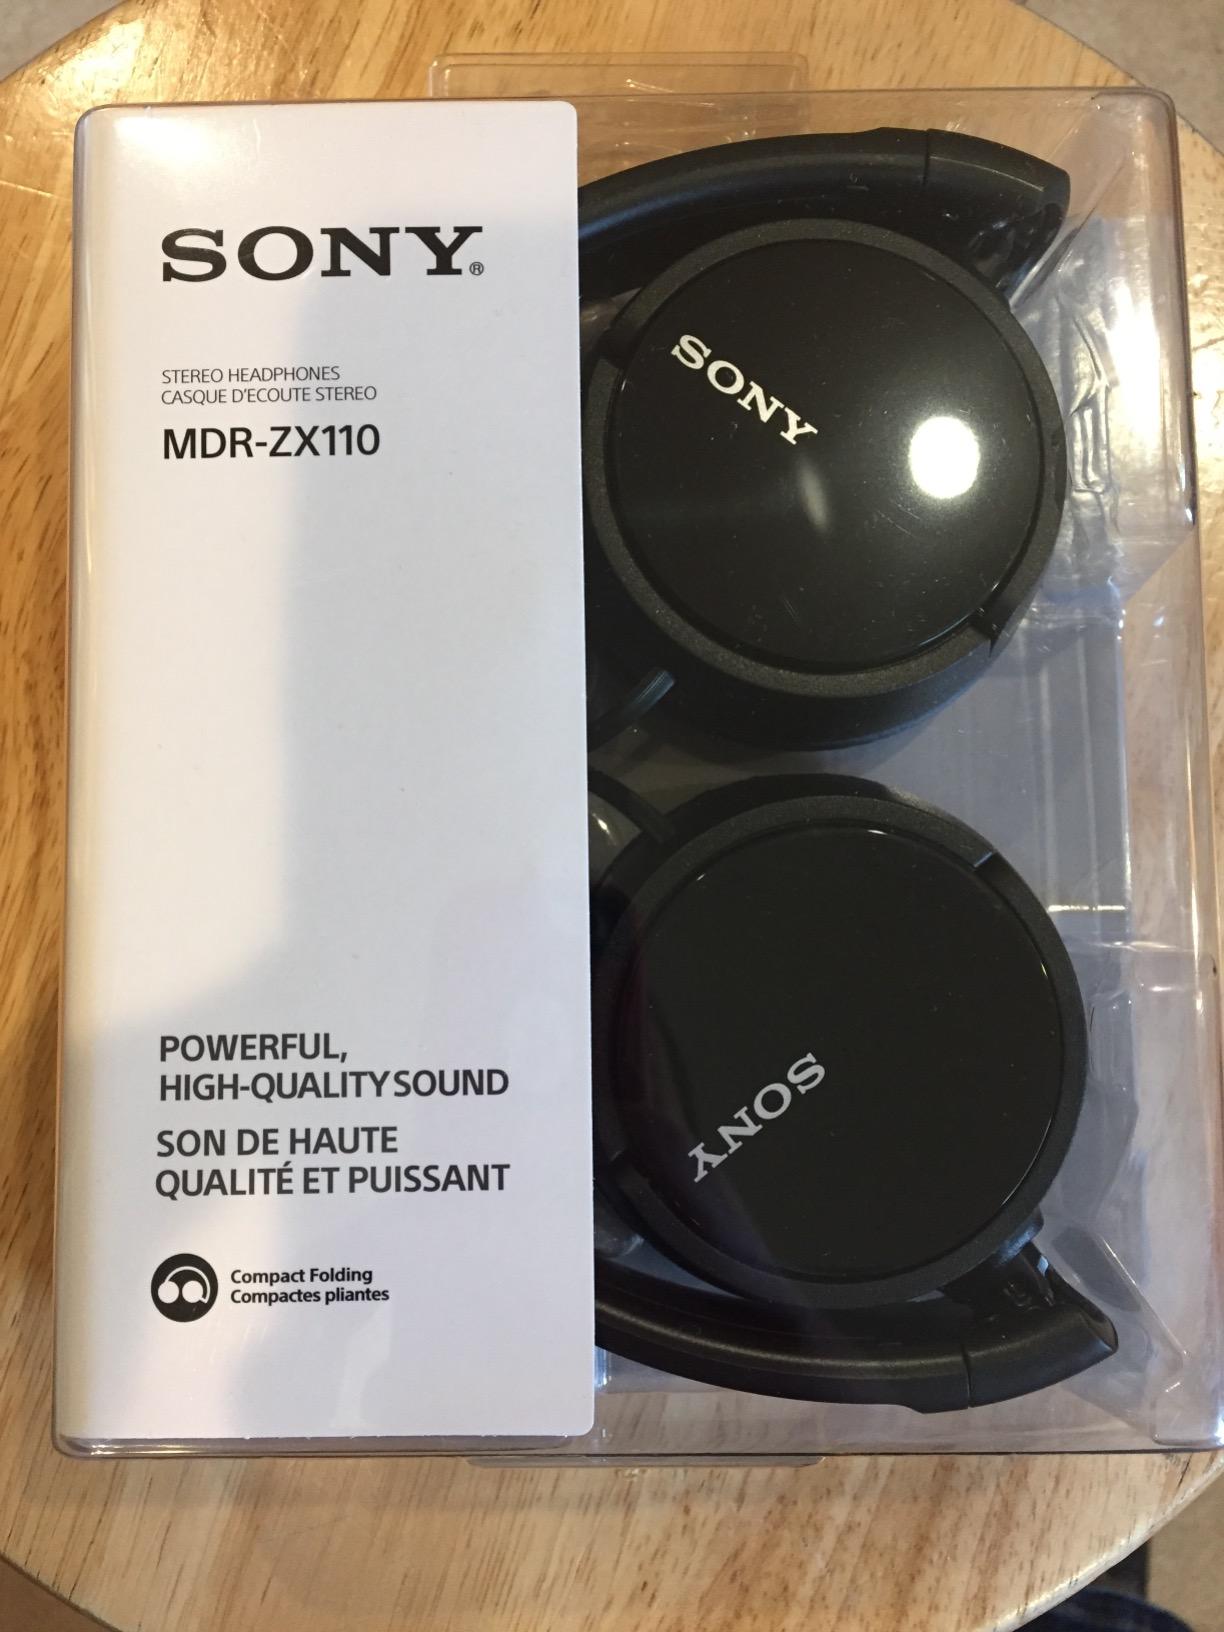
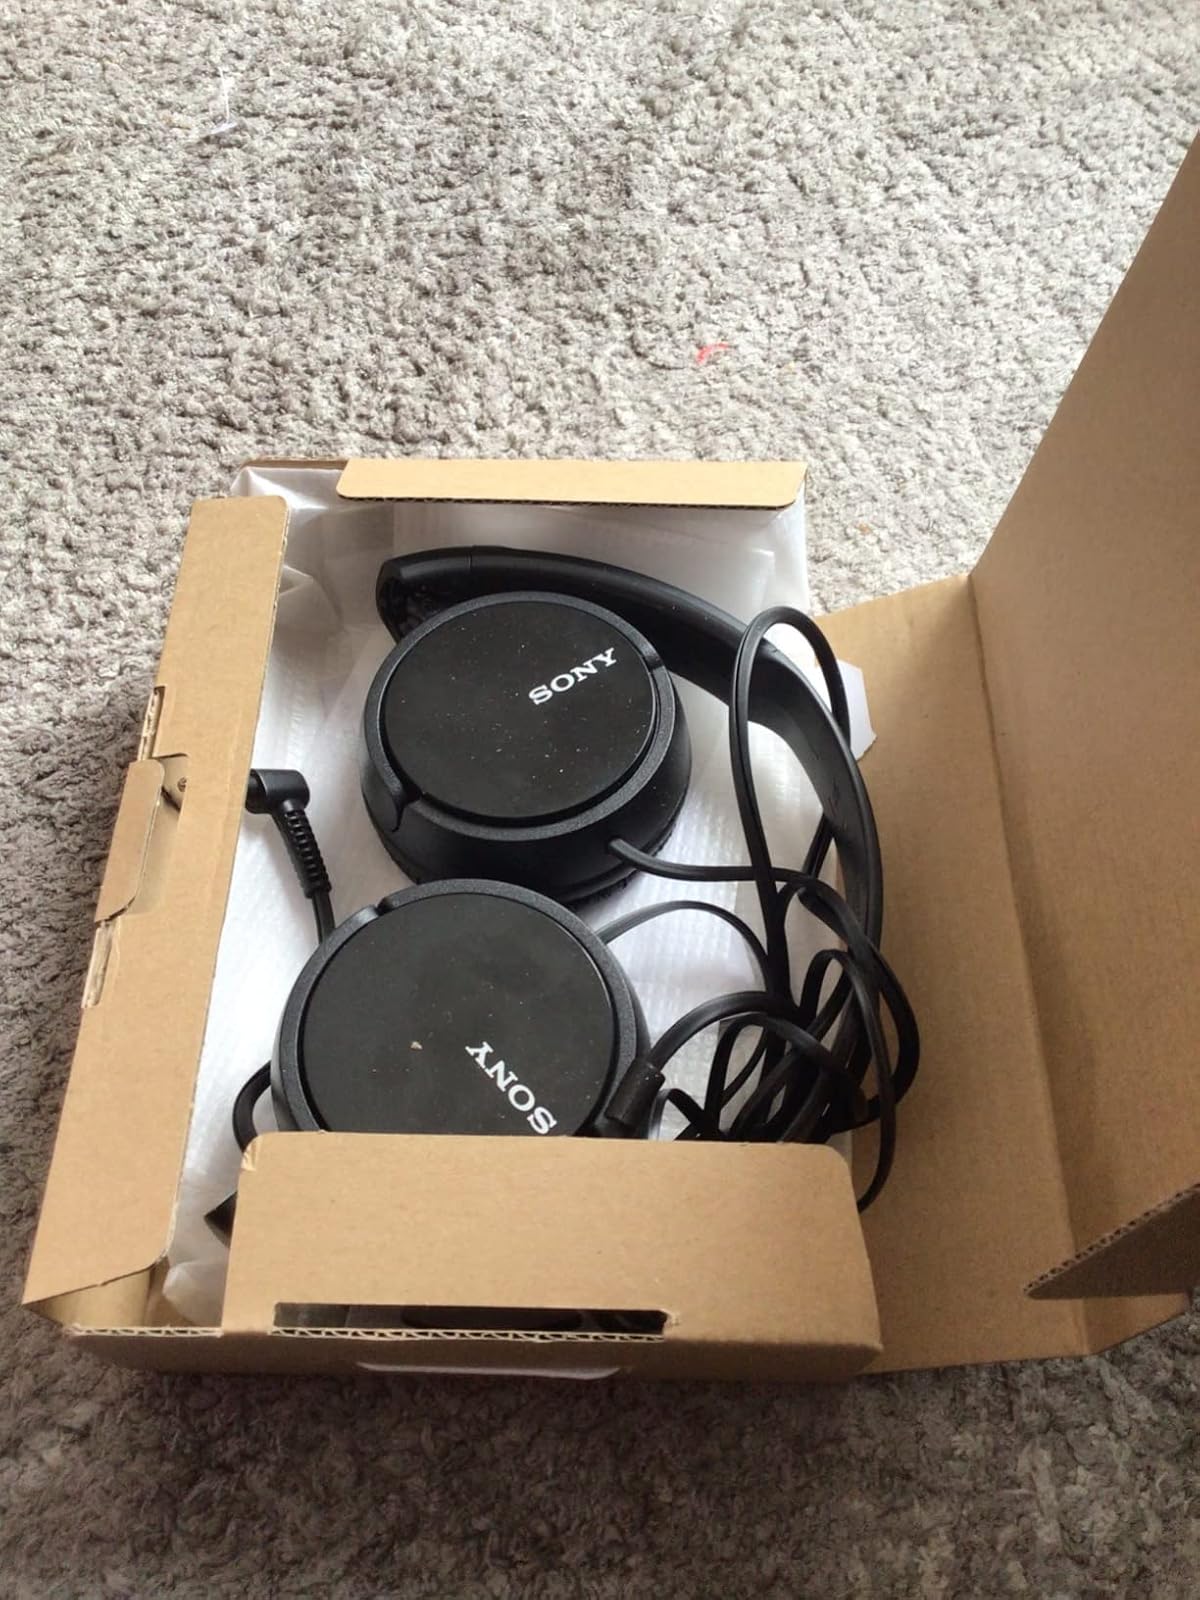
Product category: headphones
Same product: yes